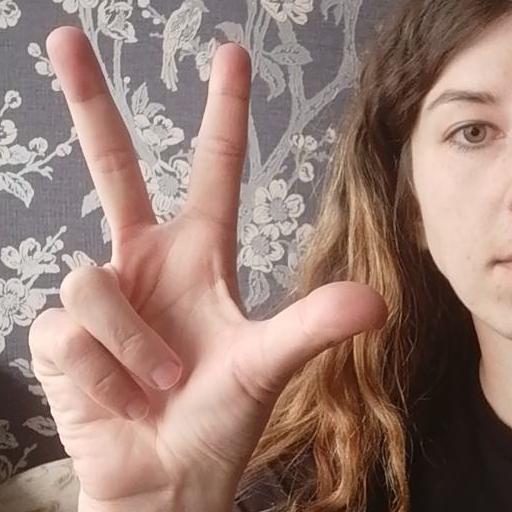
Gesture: three2